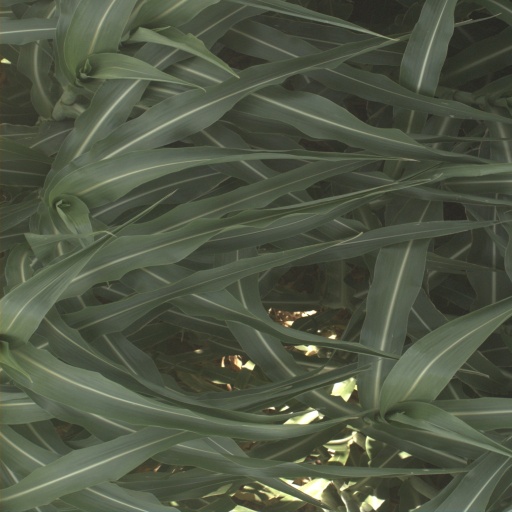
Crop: sorghum